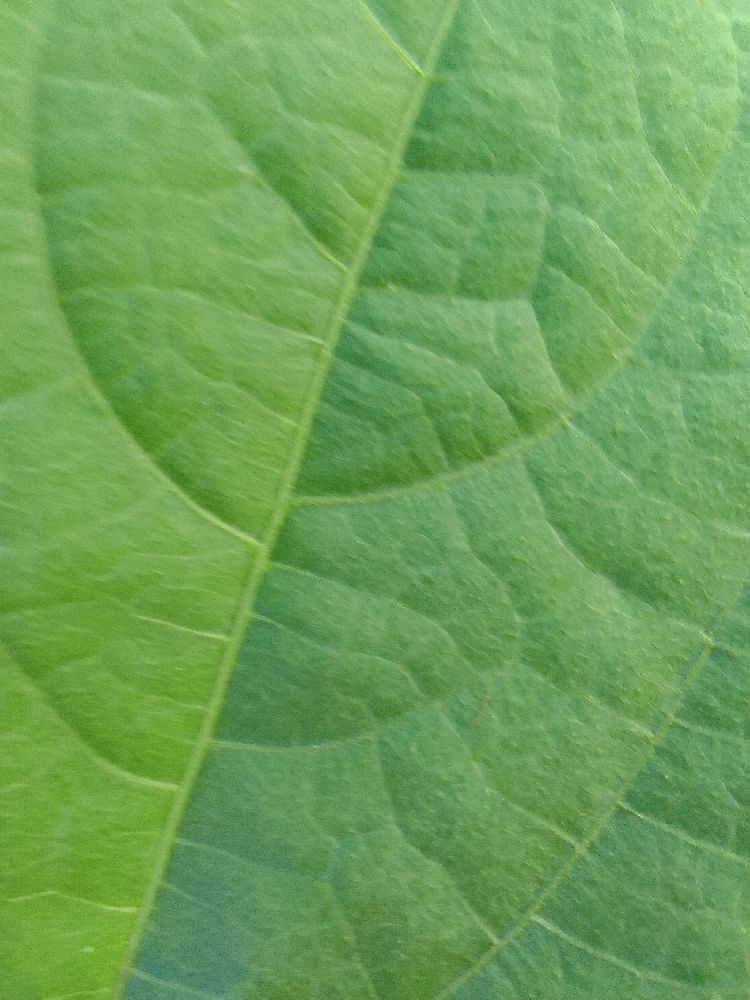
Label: healthy